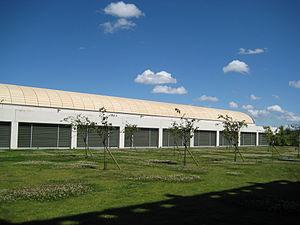
Pavillon des archives de l'IMEC relié par un tunnel à la bibliothèque aménagée dans l'ancienne église abbatiale de l'abbaye d'Ardenne (Calvados, France).
L’abbaye Notre-Dame d'Ardenne est une ancienne abbaye prémontrée, fondée au XIIᵉ siècle à Saint-Germain-la-Blanche-Herbe près de Caen. Elle est aujourd’hui occupée par l'Institut mémoires de l'édition contemporaine.
L'Institut mémoires de l'édition contemporaine est une association française créée en 1988 à l'initiative de chercheurs et de professionnels de l'édition pour rassembler des fonds d'archives et d'études consacrés aux principales maisons d'édition, aux revues et aux différents acteurs de la vie du livre et de l'écrit du XXᵉ siècle : éditeurs, écrivains, historiens, philosophes, critiques, traducteurs, graphistes, libraires, imprimeurs, revuistes, journalistes, directeurs littéraires.